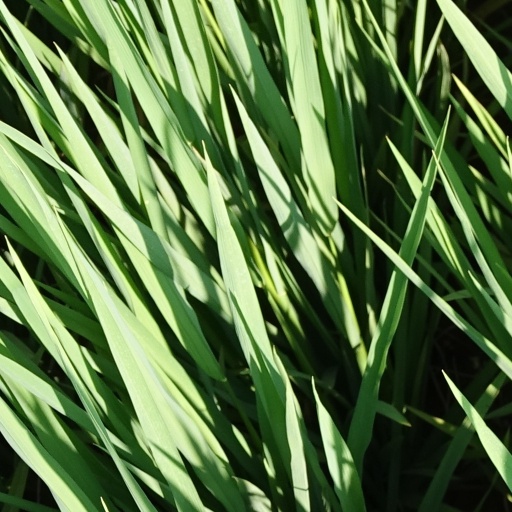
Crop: rice